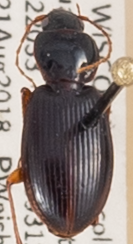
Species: Synuchus impunctatus
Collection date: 2018-08-21
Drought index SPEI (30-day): -0.864
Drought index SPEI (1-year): -0.46
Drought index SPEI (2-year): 1.186